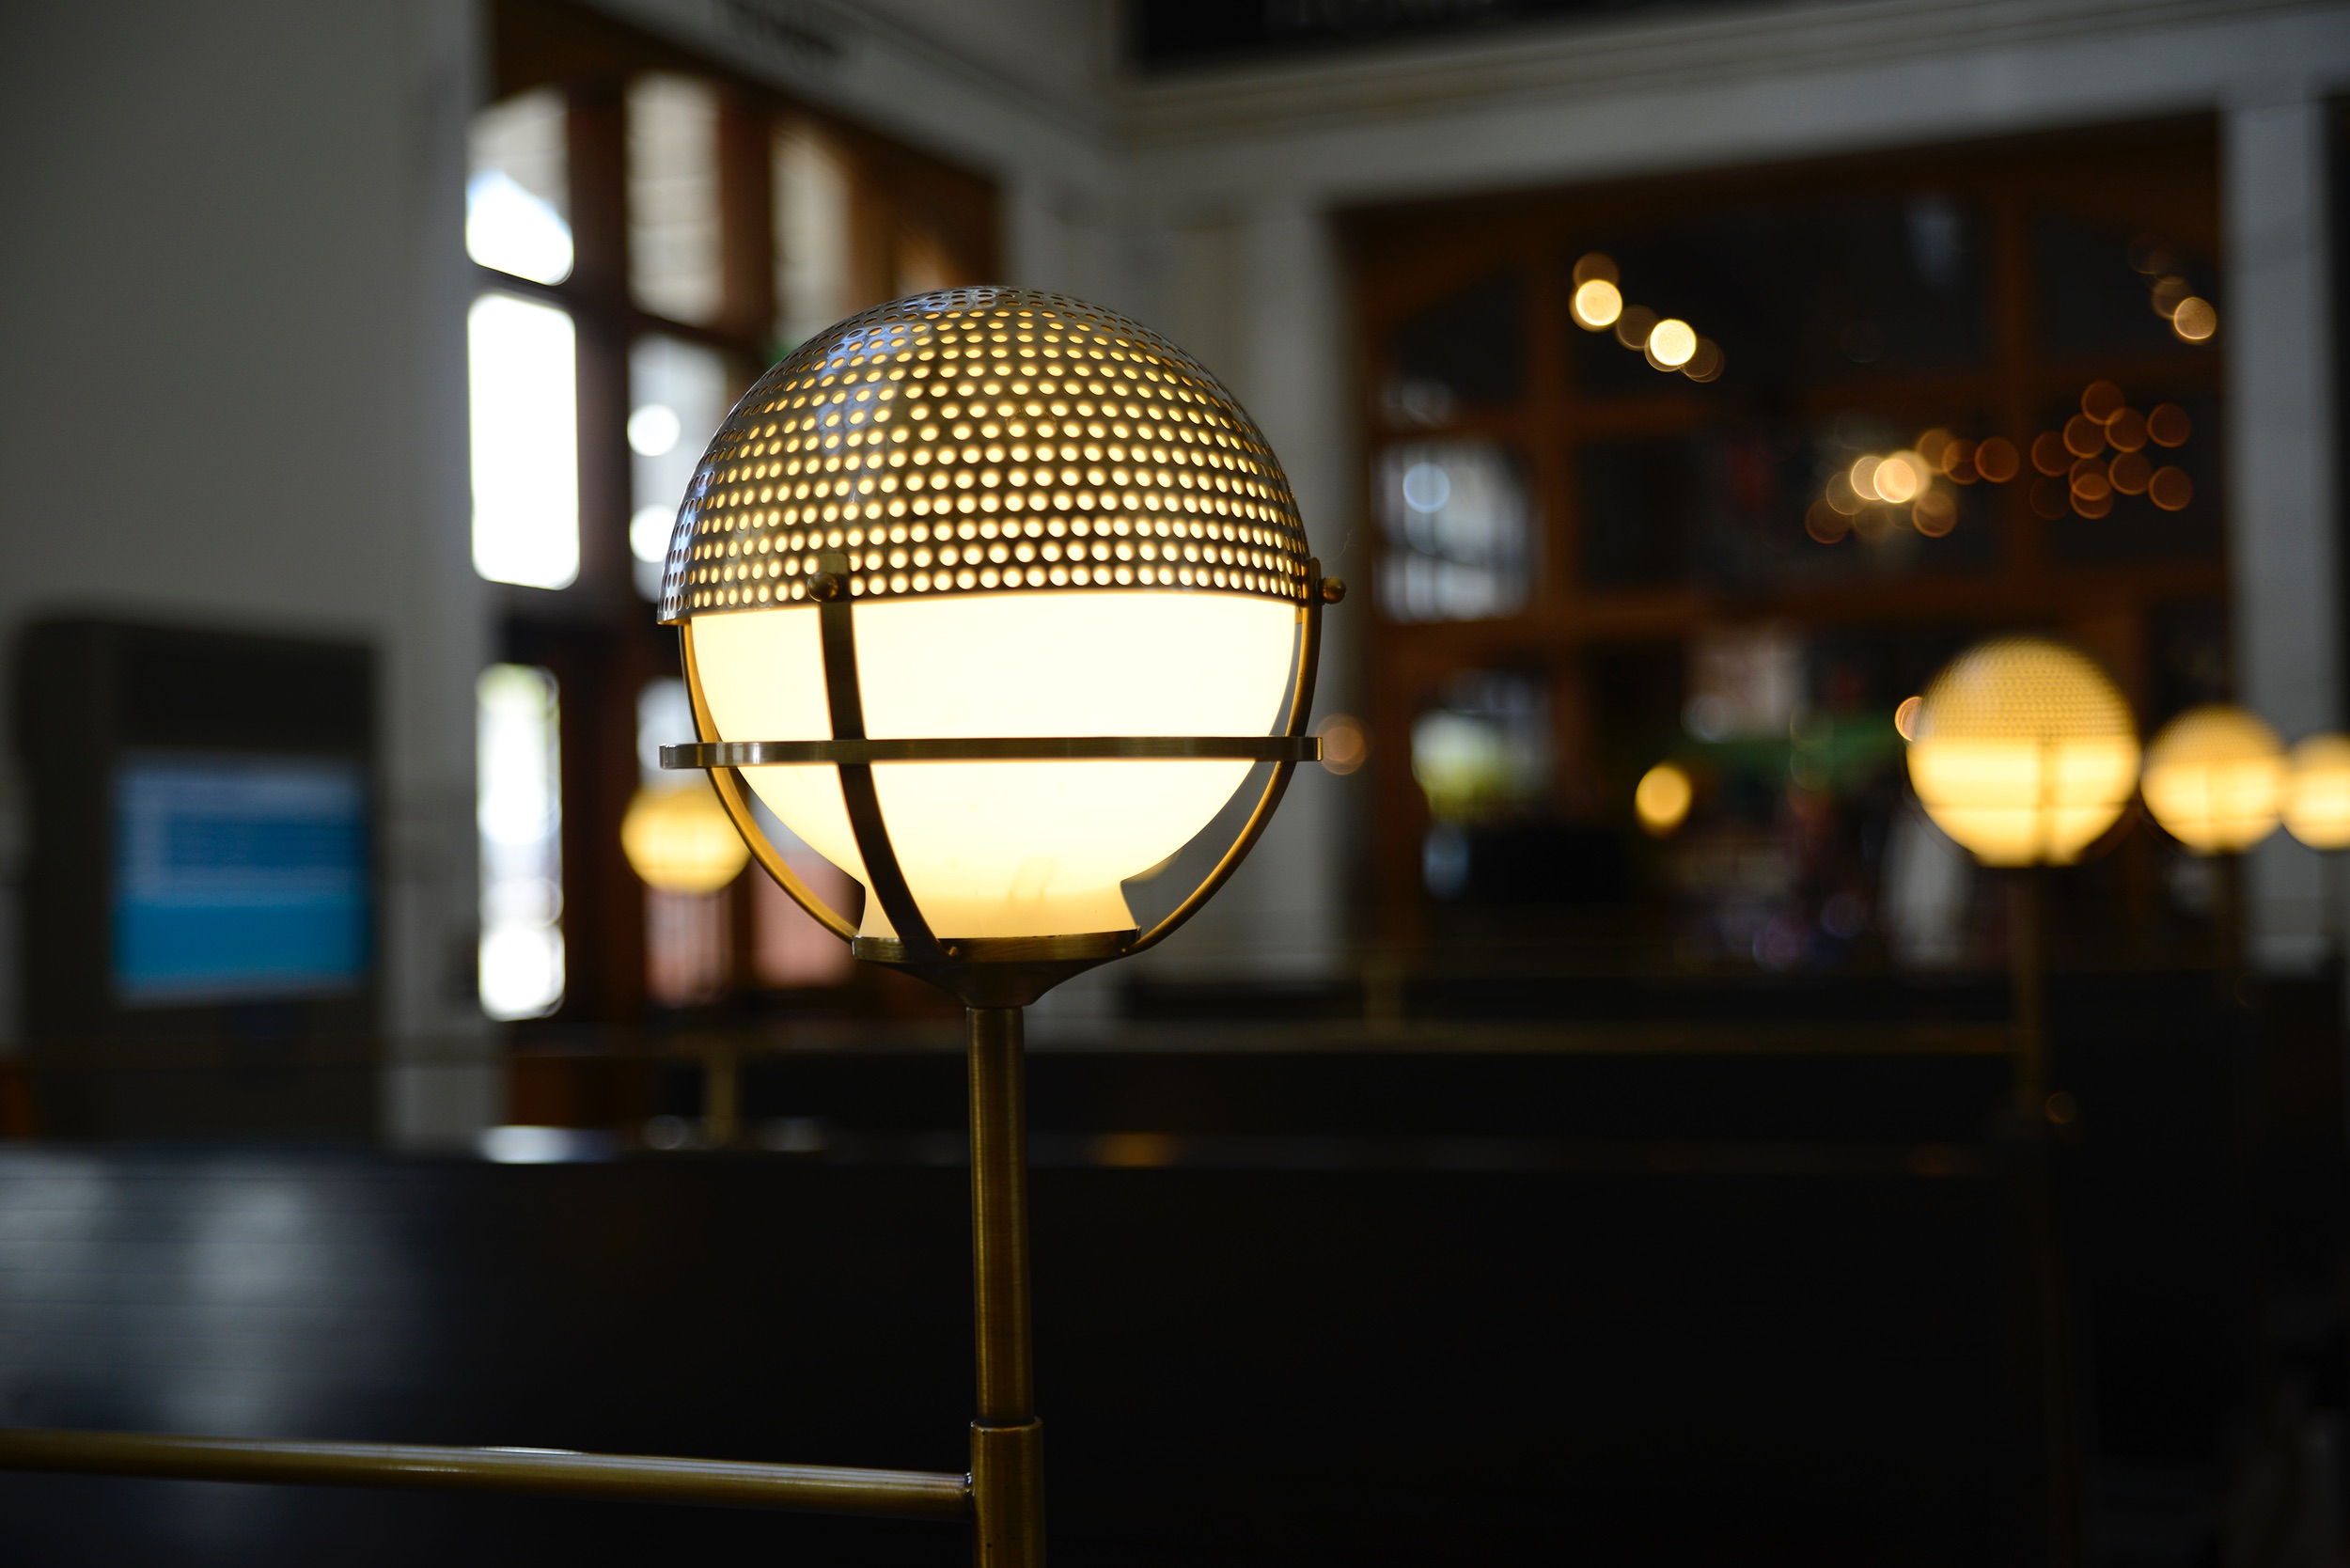
light, night, lighting, interior design, light fixture, tourist attraction, shape, window covering